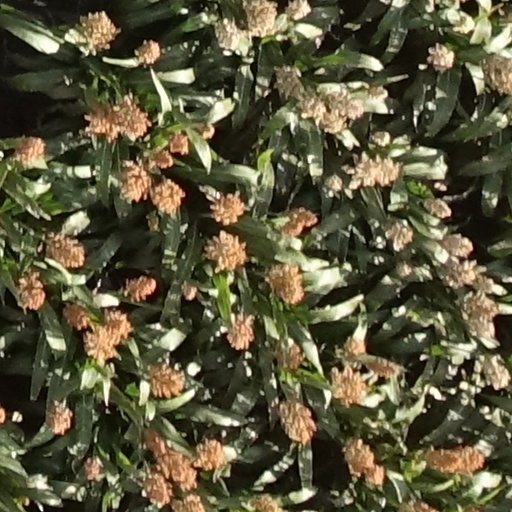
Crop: sorghum